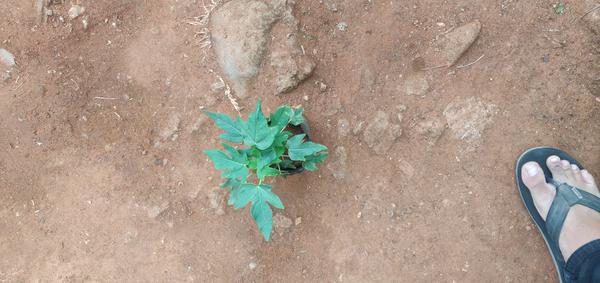
Plant: Pappaya